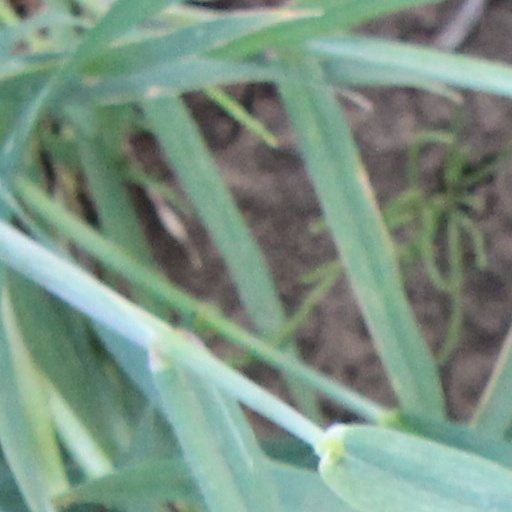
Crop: wheat